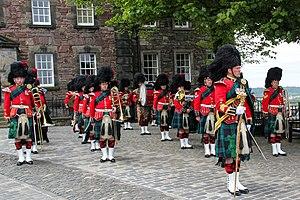
Le Royal Regiment of Scotland, littéralement le « Régiment royal d'Écosse », est le seul régiment écossais de l'infanterie de la British Army. Il comprend quatre bataillons et une compagnie incrémentale réguliers et deux bataillons de réserve. Ces bataillons sont d'anciens régiments distincts de la Division écossaise. Ainsi, le Royal Regiment of Scotland est devenu, avec The Rifles, le plus grand régiment d'infanterie de la British Army.